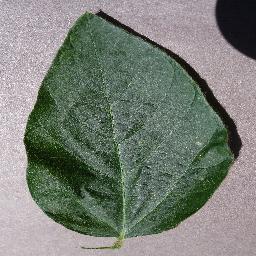
Label: Soybean___healthy